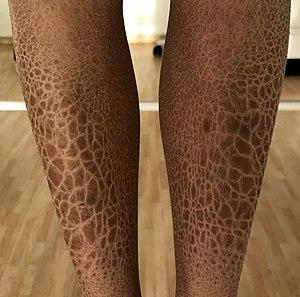
Ichtyose vulgaire chez un garçon de 12 ans.